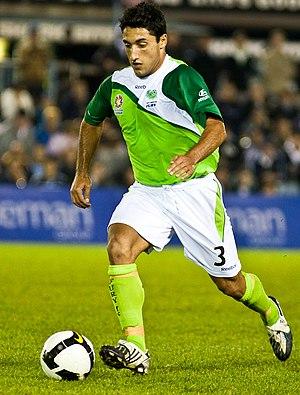
Christopher Tadrosse, né le 10 septembre 1985, est un footballeur australien évoluant au poste de milieu de terrain avec le North Queensland Fury.